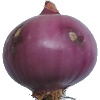
Label: Onion Red Peeled 1